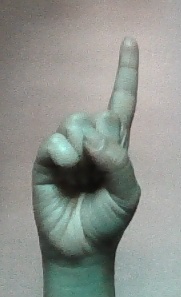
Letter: bb